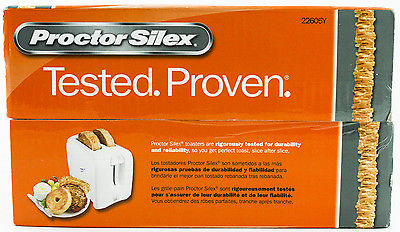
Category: toaster